Santiago Mitre

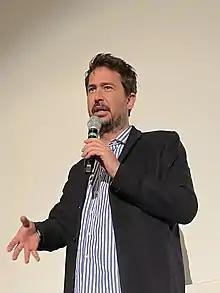
Santiago Mitre at Zurich Film Festival 2022

Santiago Mitre (born 4 December 1980) is an Argentine film director and screenwriter. He was named as a member of the jury of the Critics' Week section of the 2016 Cannes Film Festival. In 2016, Mitre won the Havana Star Prize for Best Director for his film "Paulina" at the 17th Havana Film Festival New York.